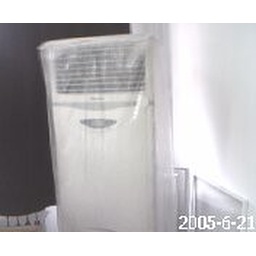
All the air conditioners are covered in plastic bags, but even if the pastic bags were removed...